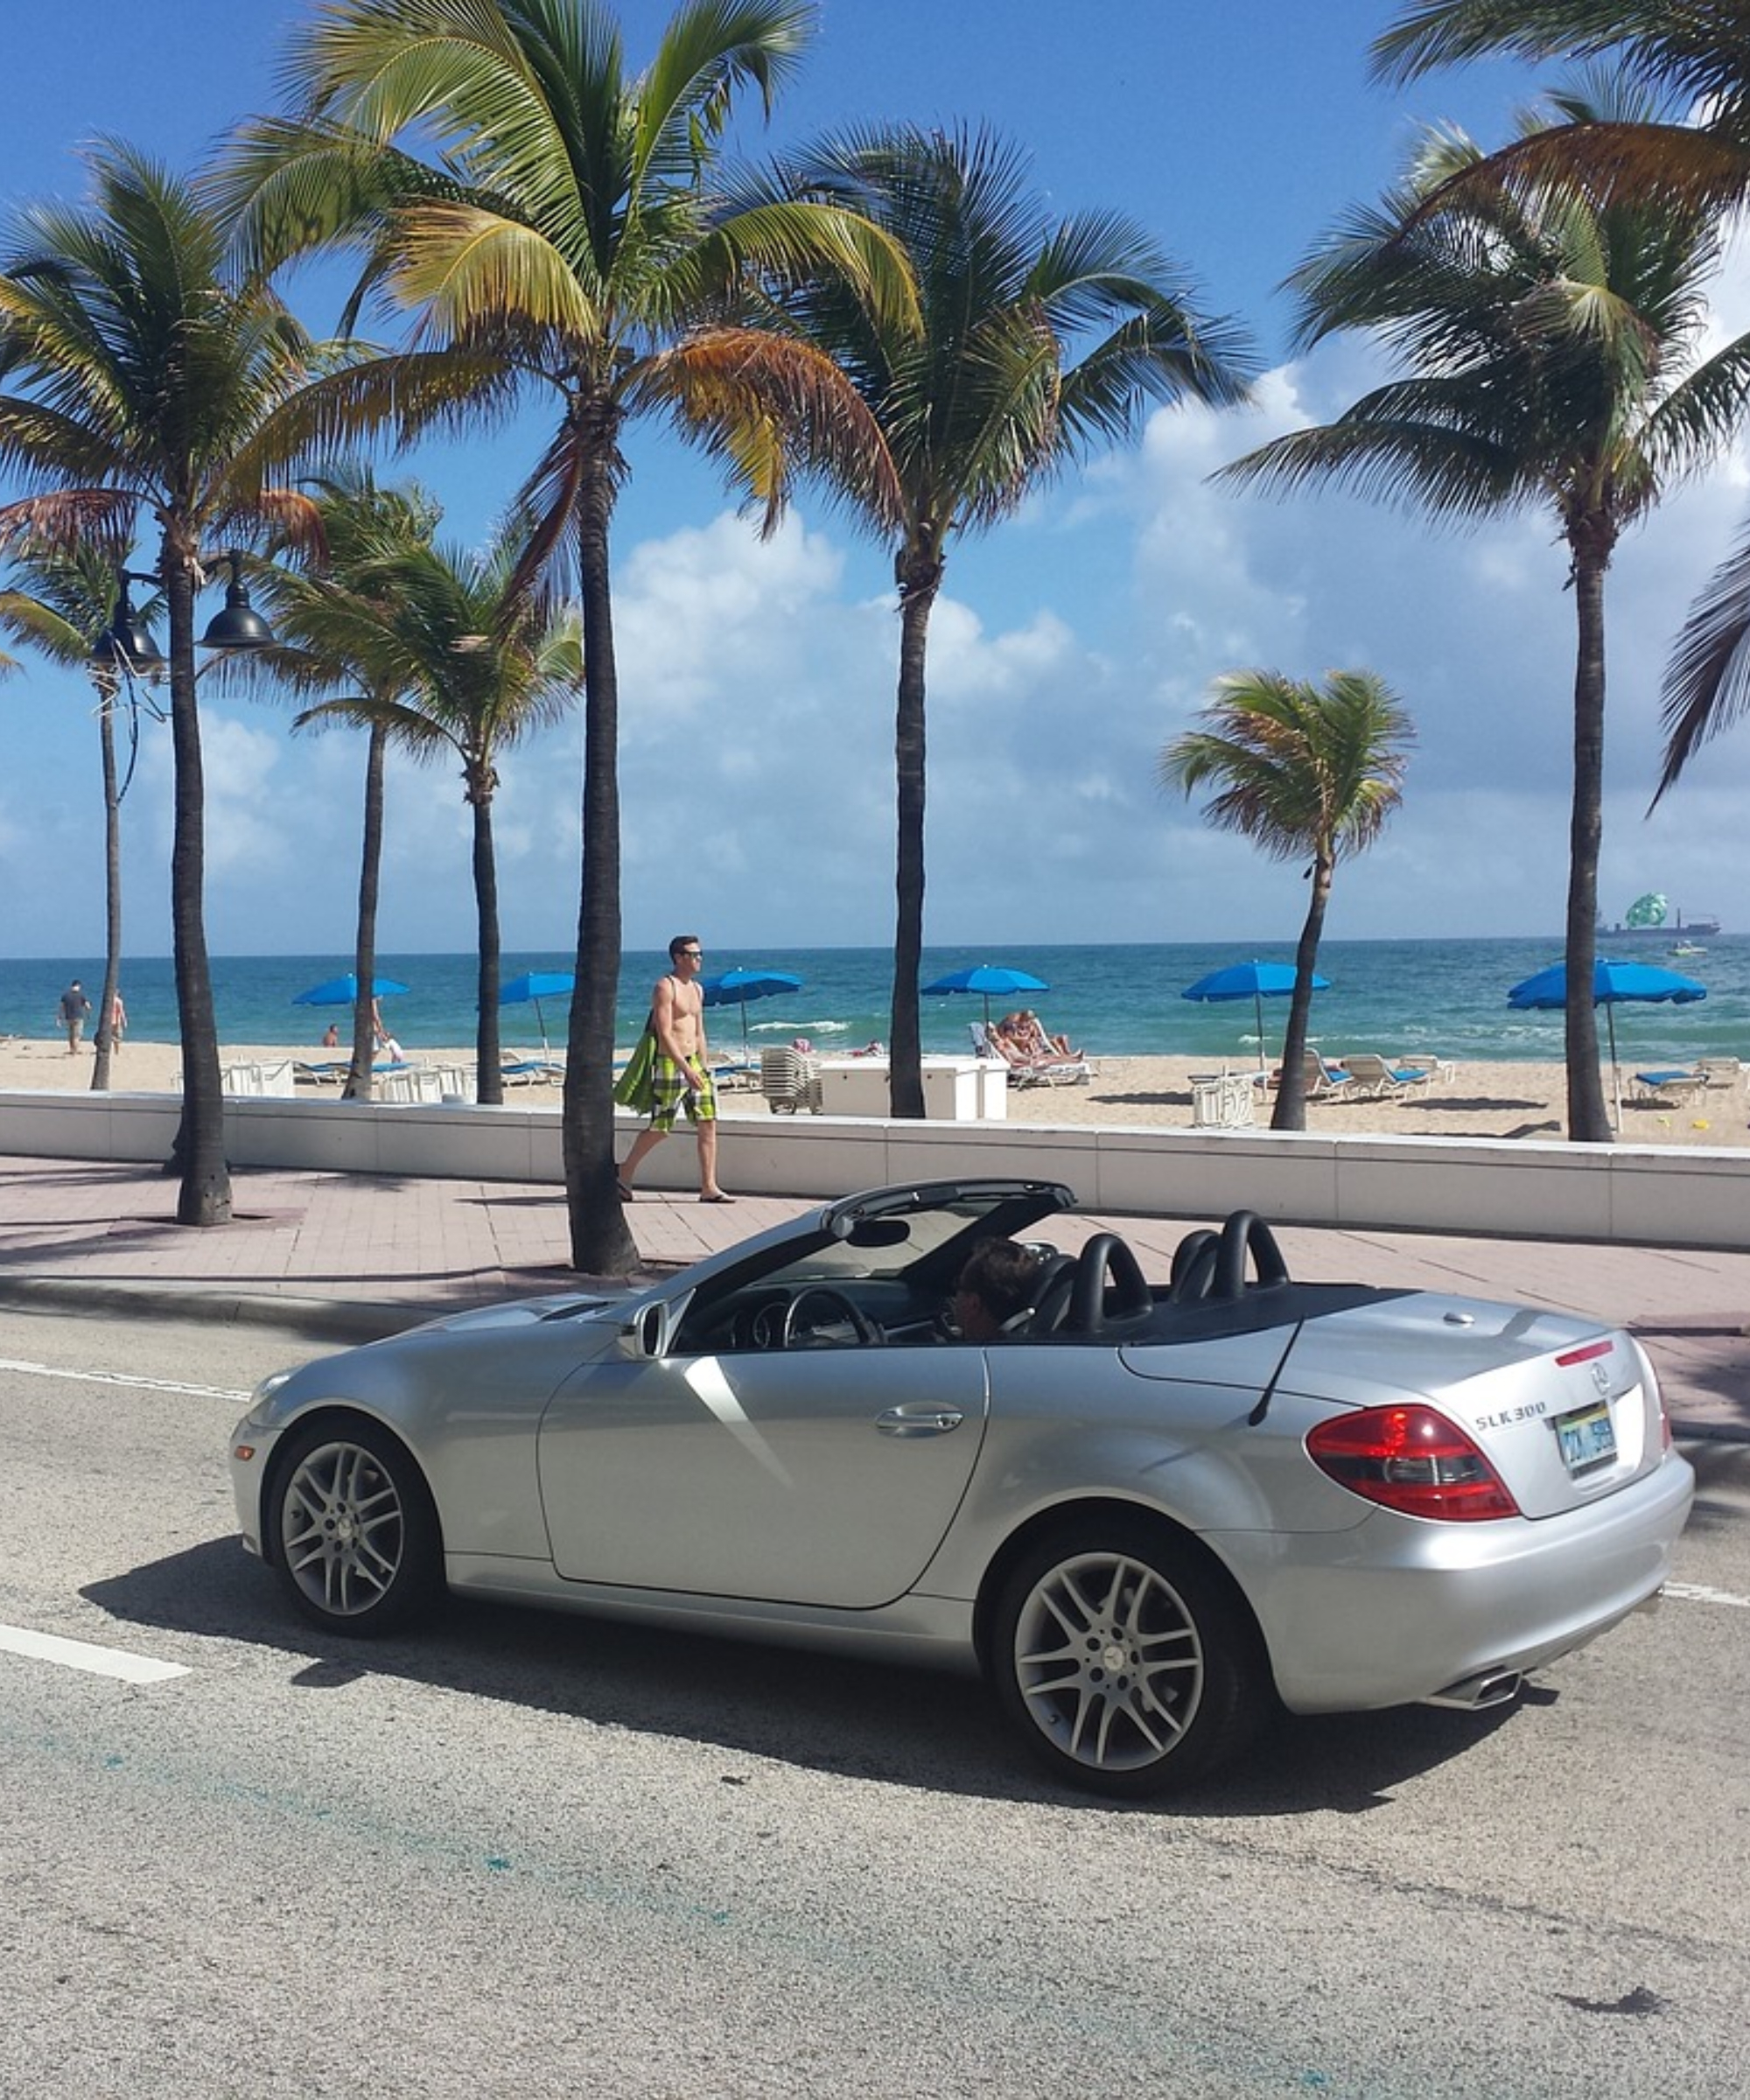
car, wheel, tire, sky, water, vehicle, cloud, automotive tire, hood, automotive lighting, light, automotive design, plant, alloy wheel, motor vehicle, tree, bumper, automotive exterior, vehicle door, rim, personal luxury car, travel, fender, Tints and shades, spoke, beach, automotive wheel system, arecales, hubcap, palm tree, hardtop, landscape, door, auto part, rolling, windshield, performance car, luxury vehicle, sports car, lake, road, mid size car, trunk, leisure, roadster, full size car, exhaust system, tropics, ocean, sedan, vacation, convertible, tourism, horizon, coupe, supercar